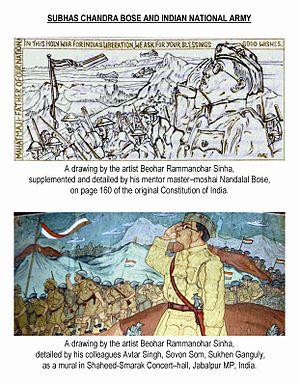
Beohar Rammanohar Sinha est un artiste indien connu pour ses illustrations du manuscrit original de la Constitution de l'Inde, dont la page de préambule, qui en fait l'une des plus belles Constitutions du monde. Il est aussi connu comme ambassadeur culturel de l'Inde ayant diffusé l'art indien dans l'Extrême-Orient, et a apporté l'art oriental en Inde.